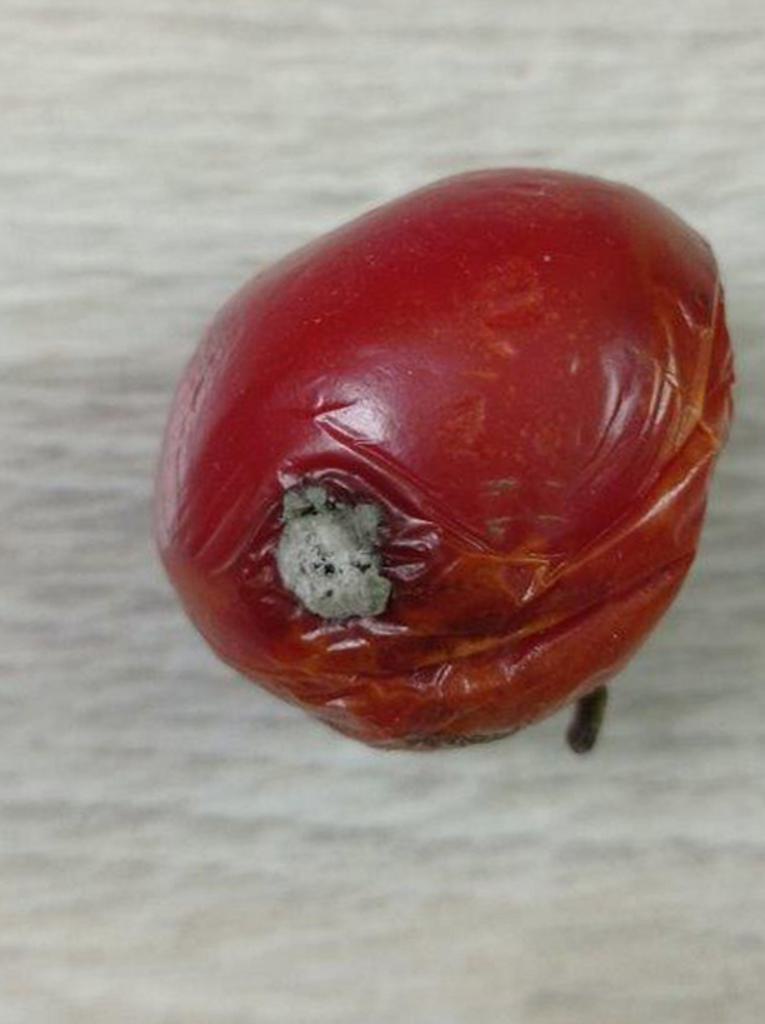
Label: Rotten